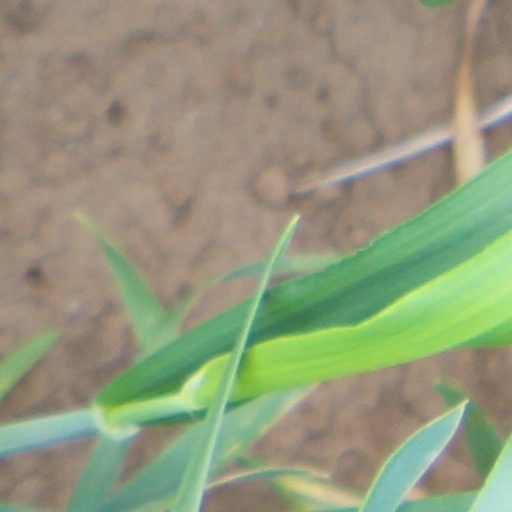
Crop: wheat